DXEC

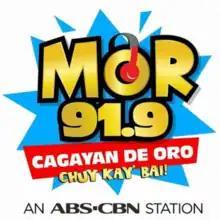
MOR 91.9's logo before May 5 shutdown

DXEC (91.9 FM), broadcasting as MOR 91.9, was a radio station owned and operated by ABS-CBN Corporation. The station's studios and transmitter were located at the network's broadcast center, Macapagal Dr. (formerly Greenhills Rd.), Brgy. Bulua, Cagayan de Oro. This frequency currently used by Marian Radio.